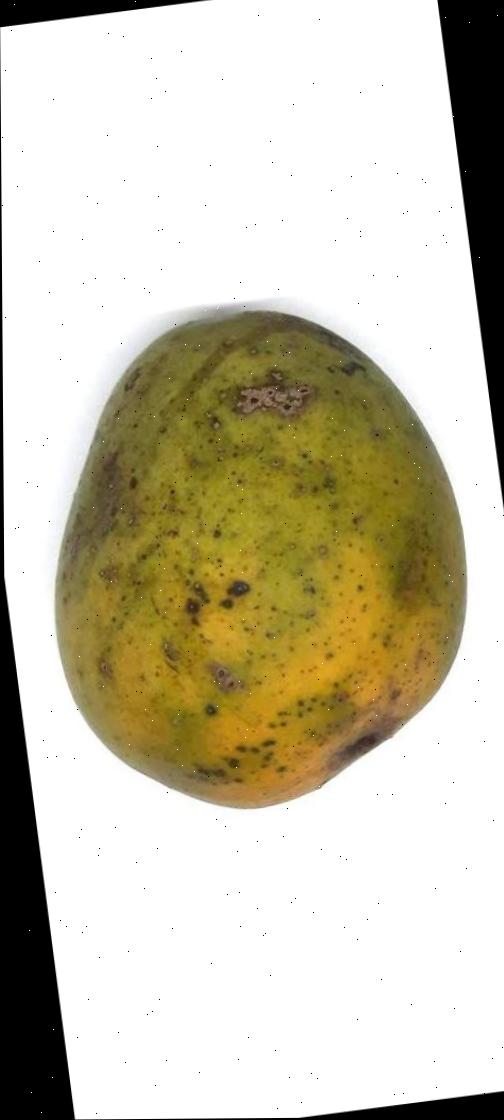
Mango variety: Himsagor